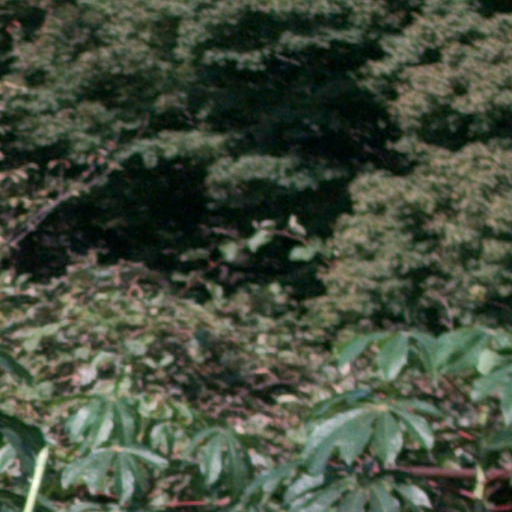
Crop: cassava